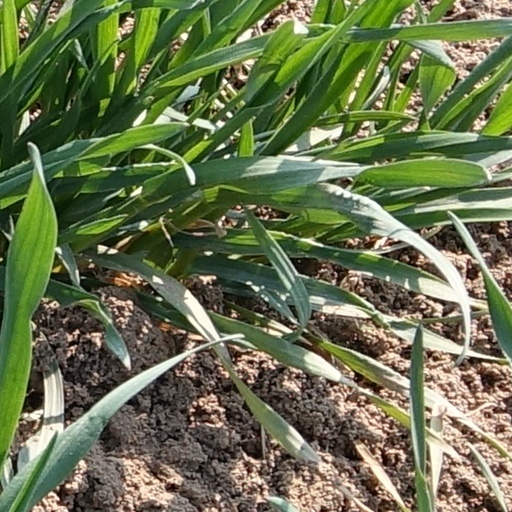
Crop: wheat